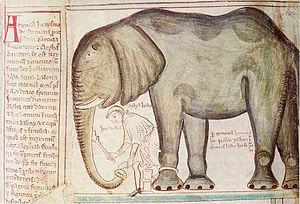
Henri III fut roi d'Angleterre, seigneur d'Irlande et duc d'Aquitaine de 1216 à sa mort.